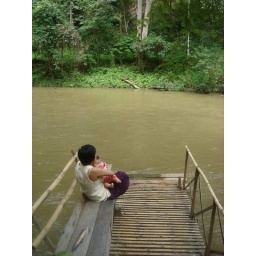
at my aunt's house by the river Ping.